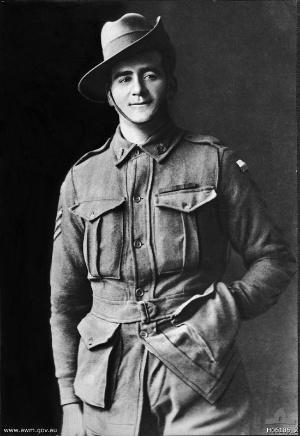
John Woods Whittle est un militaire australien. Il était sergent pendant la Première Guerre mondiale, quand il fut décoré de la croix de Victoria, après deux actions distinctes contre les forces allemandes dans leur retraite vers la ligne Hindenburg en 1917. Dans la deuxième action, il attaqua une équipe de serveur de mitrailleuse, tuant le groupe et s'emparant des armes.